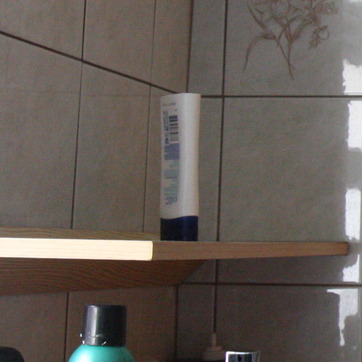
Material: plastic